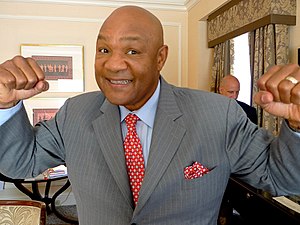
Boksning under sommer-OL 1968 / Sværvægt (+81 kg)
Med kun 20 amatørkampe bag sig stillede amerikaneren George Foreman op til OL i sværvægt og opnåede guldmedalje. På billedet ses Foreman 41 år senere i 2009.
Boksning under Sommer-OL 1968 i Mexico City blev afviklet fra den 13. til den 26. oktober 1968 på Arena Mexico.